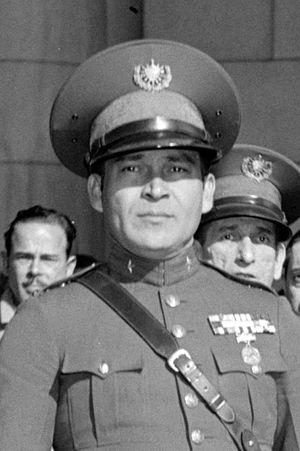
Rubén Fulgencio Batista y Zaldívar, est un militaire et homme d’État cubain, il est nommé colonel en 1933. Élu à la présidence de la République de Cuba en 1940, il respecte les règles démocratiques lors de ce premier mandat. Il ne se représente pas en 1944, mais le candidat qu'il soutient est battu par Ramón Grau San Martín. En novembre 1948, il est élu sénateur. Il revient au pouvoir à la suite d'un coup d'État en 1952 puis il est élu sans opposition comme chef d'État en 1954.